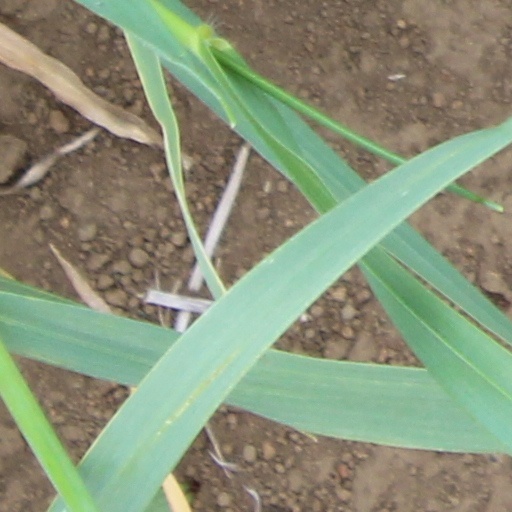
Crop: wheat